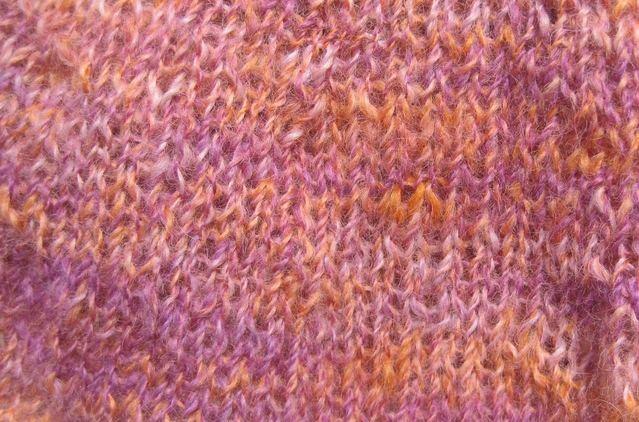
Texture: knitted